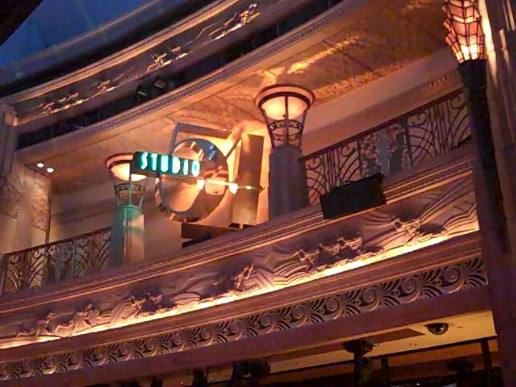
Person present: No